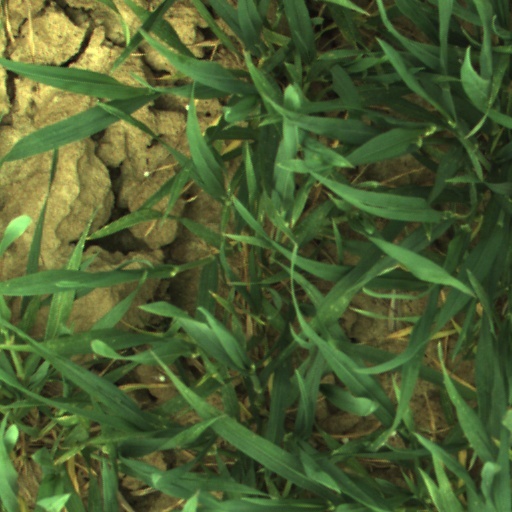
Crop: wheat